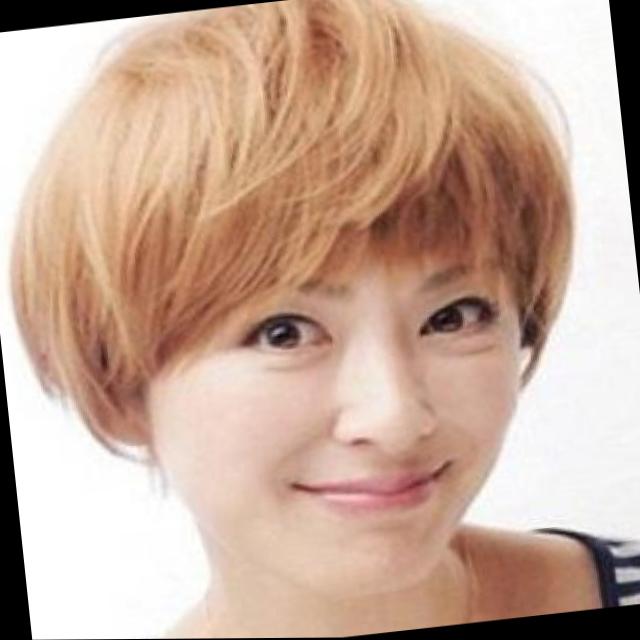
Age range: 45-64